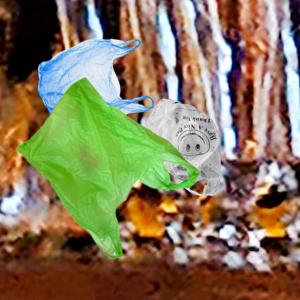
Label: plasticbags